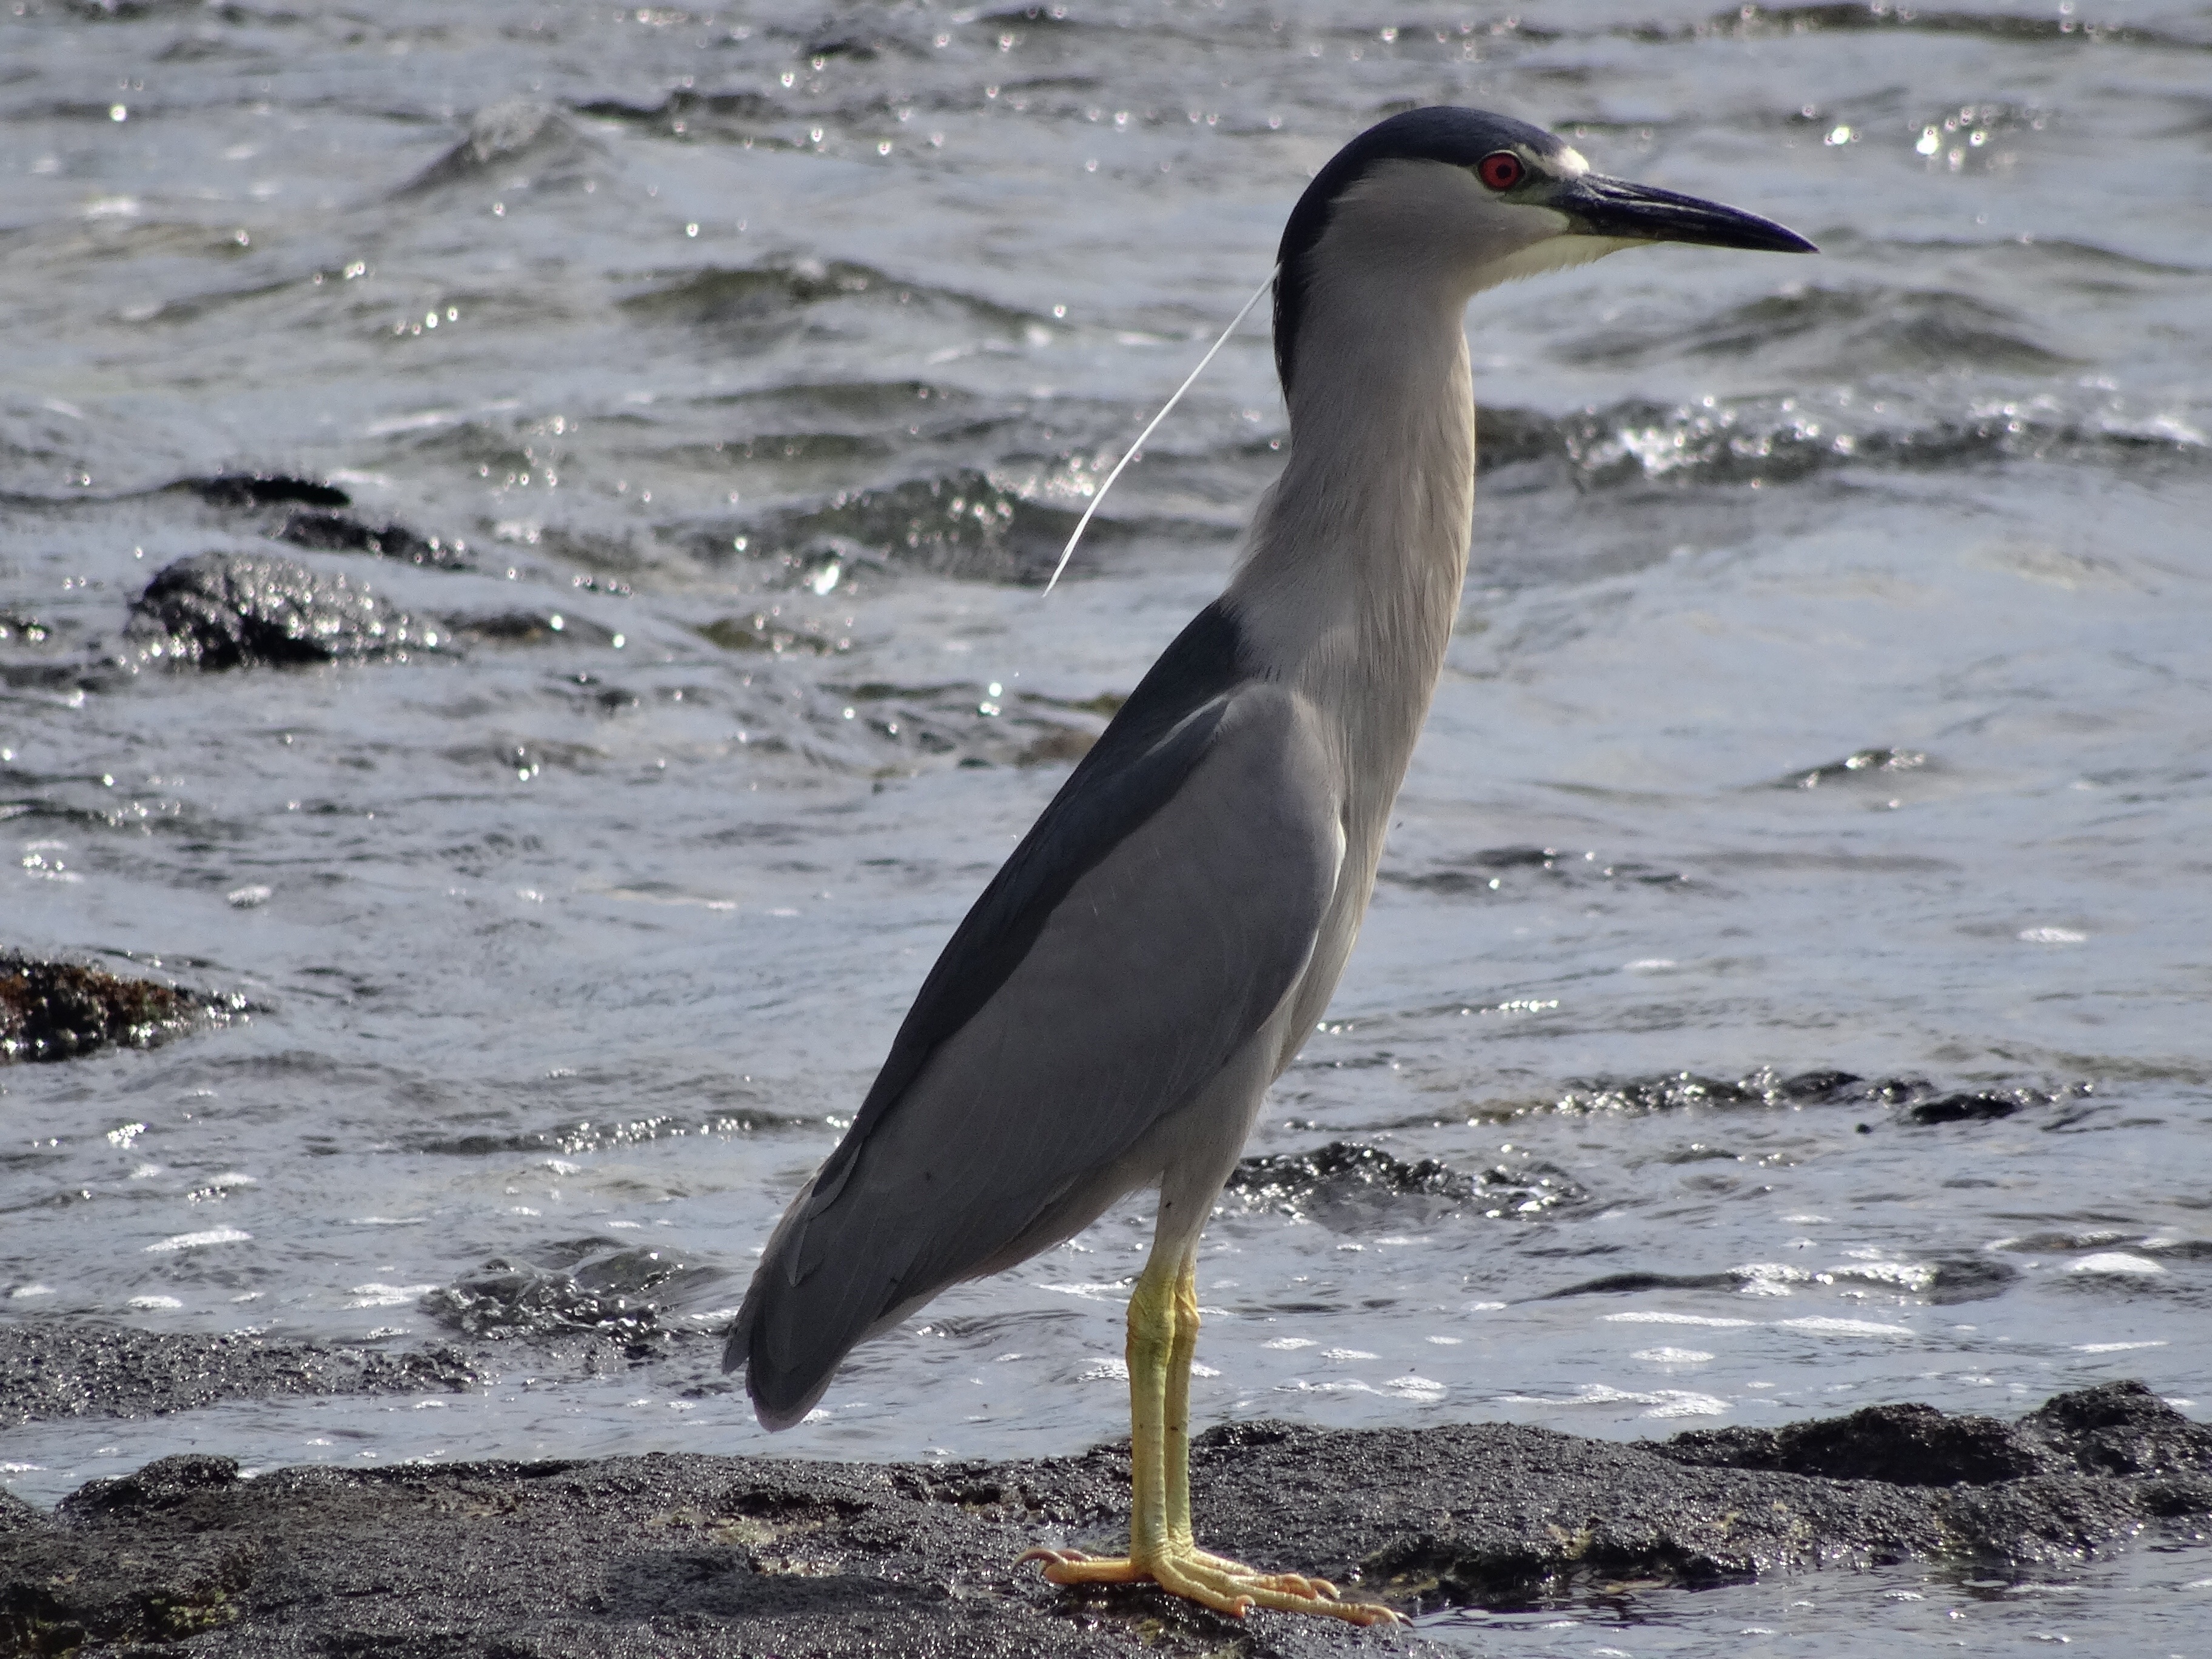
beach, sea, nature, bird, seabird, wildlife, beak, hawaii, fauna, birds, vertebrate, cormorant, waterfowl, heron, albatross, animal world, shorebird, seaduck, auku u, big iceland